East Anglian (Essex) Heavy Battery, Royal Garrison Artillery

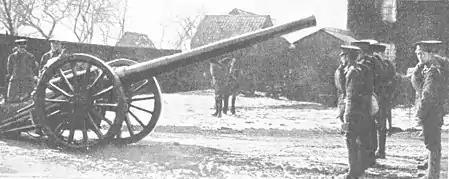
Training on a 4.7-inch gun, "ca" 1914.

When the Territorial Force (TF) was created in 1908 by the Haldane Reforms, each of the new force's infantry divisions was allocated a heavy battery of the Royal Garrison Artillery (RGA). The East Anglian Division was provided with a battery formed from part of the 1st Essex Royal Garrison Artillery (Volunteers). While the bulk of the Essex artillery volunteers from the London suburbs transferred to the Royal Field Artillery as the 2nd East Anglian Brigade, the East Anglian (Essex) Heavy Battery remained with the RGA. Both units continued to share a headquarters at Artillery House, Stratford Green.